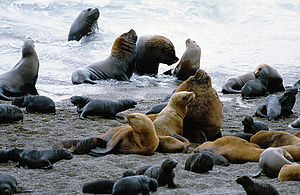
Península Valdés
Valdeshalvøen er en halvø ved Atlanterhavskysten i provinsen Chubut i Argentina. Halvøen har et areal på ca. 3.625 km².